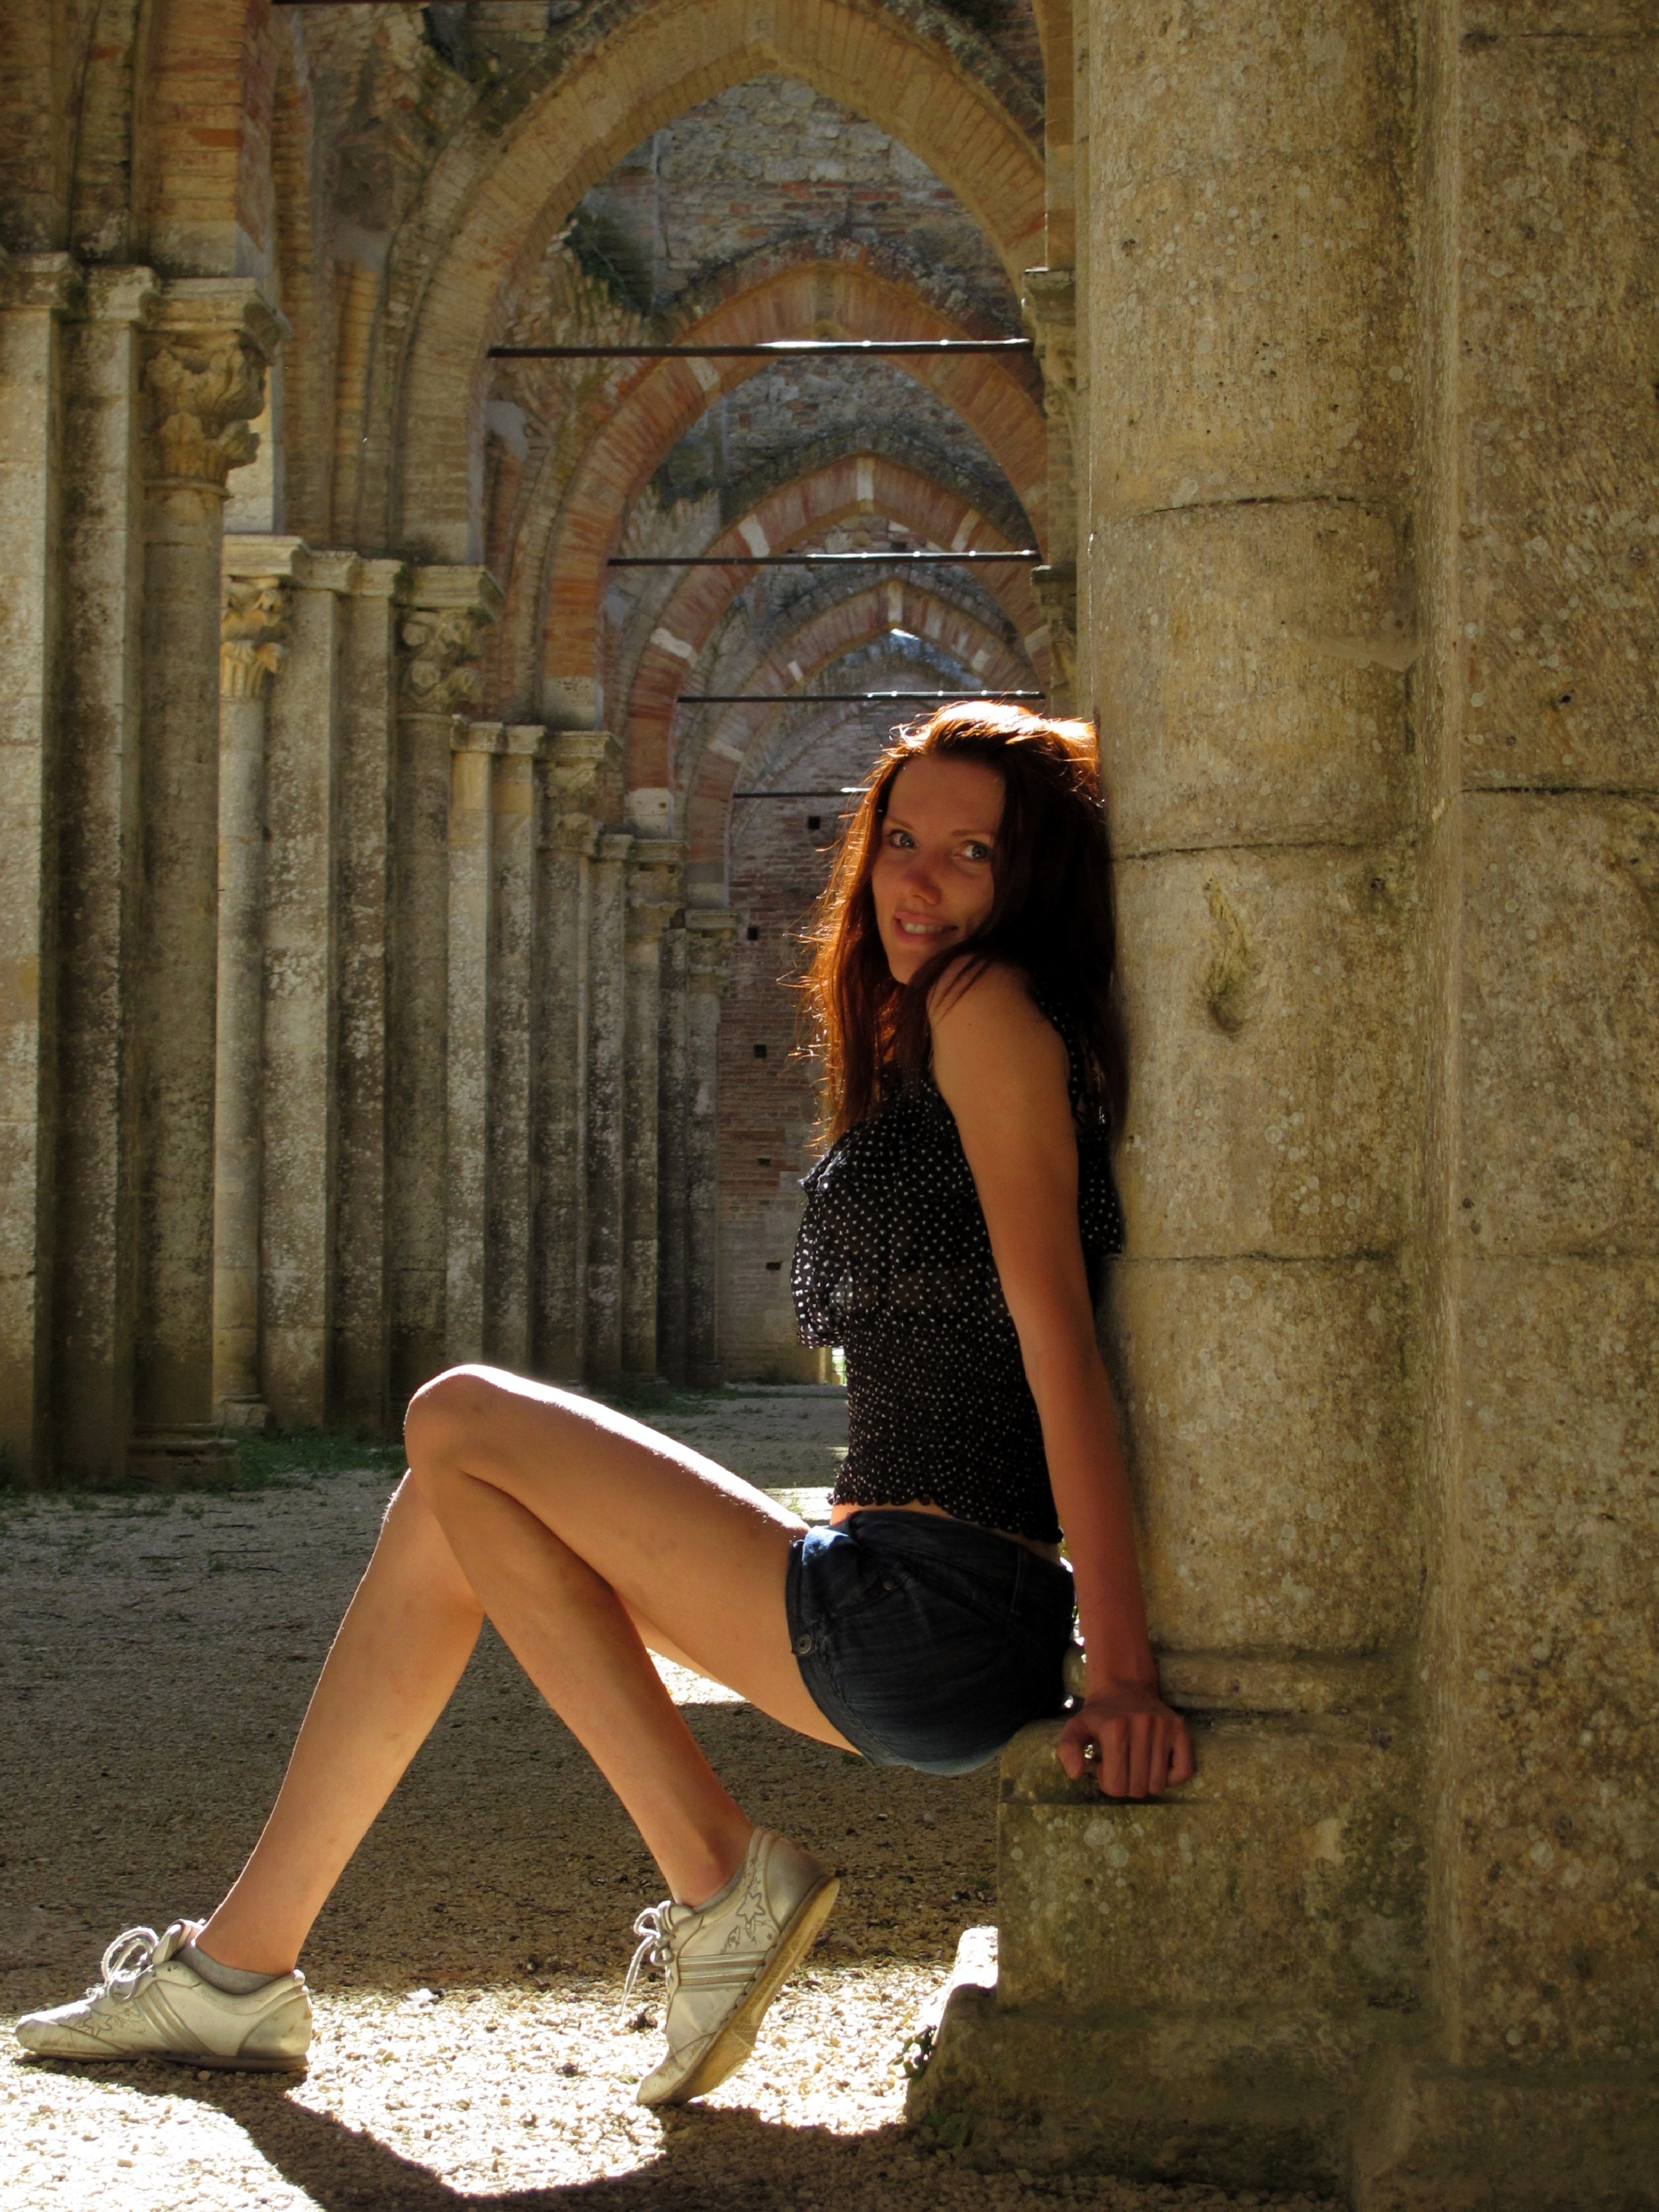
hand, person, light, girl, sun, woman, leg, model, sitting, fashion, clothing, lady, dress, photograph, beauty, vista, image, photo shoot, human positions, art model, physical fitness